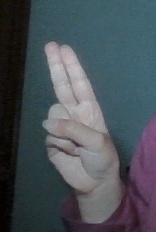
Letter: taa